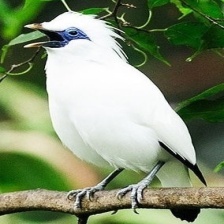
Species: BALI STARLING
Scientific name: LEUCOPSAR ROTHSCHILDI